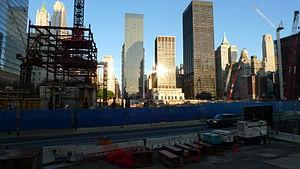
Le projet de reconstruction du World Trade Center démarre peu de temps après les attentats du 11 septembre 2001 quand le maire de New York Rudy Giuliani, le gouverneur du New Jersey George E. Pataki, et le président américain George W. Bush promettent de reconstruire le World Trade Center.